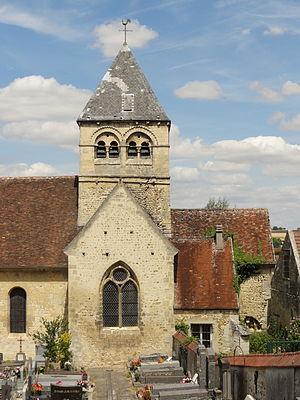
Église Saint-Michel-et-Saint-Vaast de Catenoy (voir titre).
L'église Saint-Michel-et-Saint-Vaast est une église catholique paroissiale située à Catenoy, dans le département de l'Oise, en France. C'est l'une des plus anciennes églises du Beauvaisis.